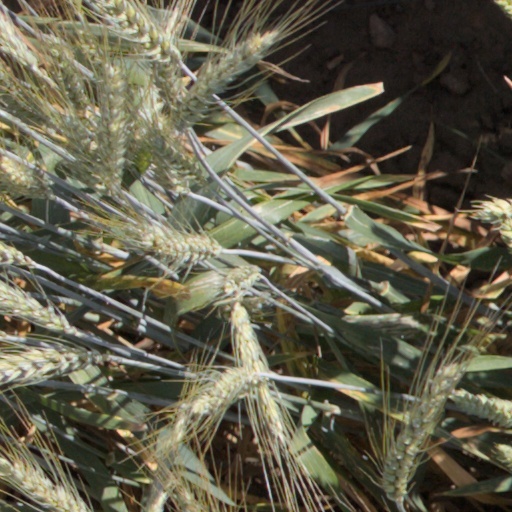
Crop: wheat